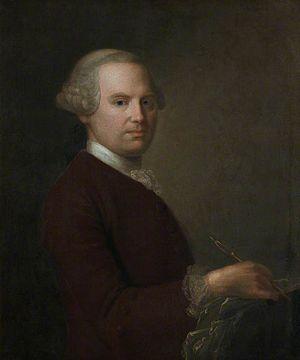
Robert Strange est un graveur britannique.